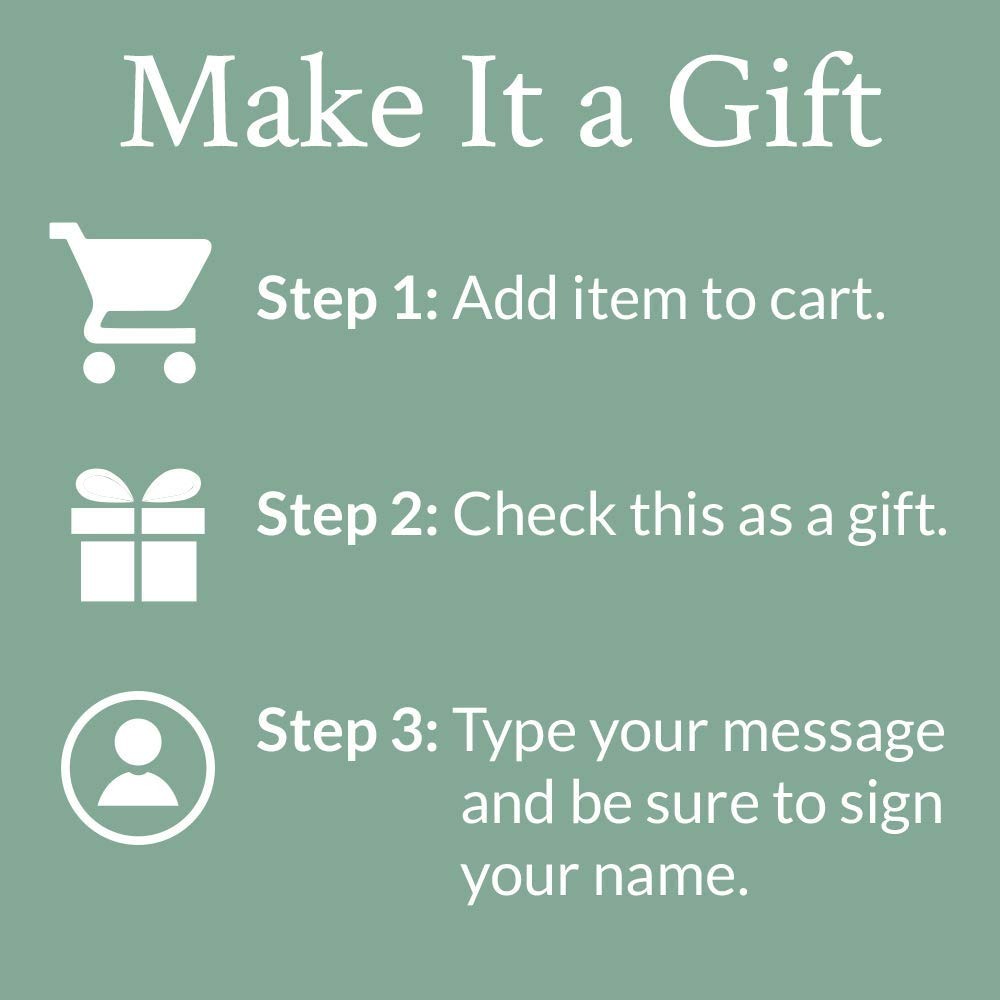
Item Name: GreatFoods Fresh Fruit and Snacks Premium Gift Tower, Fruit Gift Basket, Snack Gift Basket, Gourmet Food Gifts, Corporate Gifts
Bullet Point 1: Bite into a selection of fresh-from-the-tree seasonal apples, delightful pears, and a juicy navel orange.
Bullet Point 2: Add the tower's caramel-drizzled frosted pretzels, berry and nut trail mix, and peanut brittle to your hiking snack pack or party tray.
Bullet Point 3: The tower's five fruit-basket-themed boxes are topped with a beautiful hand-tied green bow.
Bullet Point 4: When the fresh fruit is gone, the beautiful boxes are perfect for storage and organizing.
Product Description: This succulent Fresh Fruit and Snack Tower from GreatFoods is the perfect gift for the sweet and savory snack lovers in your life. Bite into a selection of fresh-from-the-tree seasonal apples, delightful pears, and a juicy navel orange. Add the tower's caramel-drizzled frosted pretzels, berry and nut trail mix, and peanut brittle to your hiking snack pack or party tray. The tower's five fruit-basket-themed boxes are topped with a beautiful hand-tied green bow. When the fresh fruit is gone, the beautiful boxes are perfect for storage and organizing.
Value: 1.0
Unit: Count

Price: 71.615